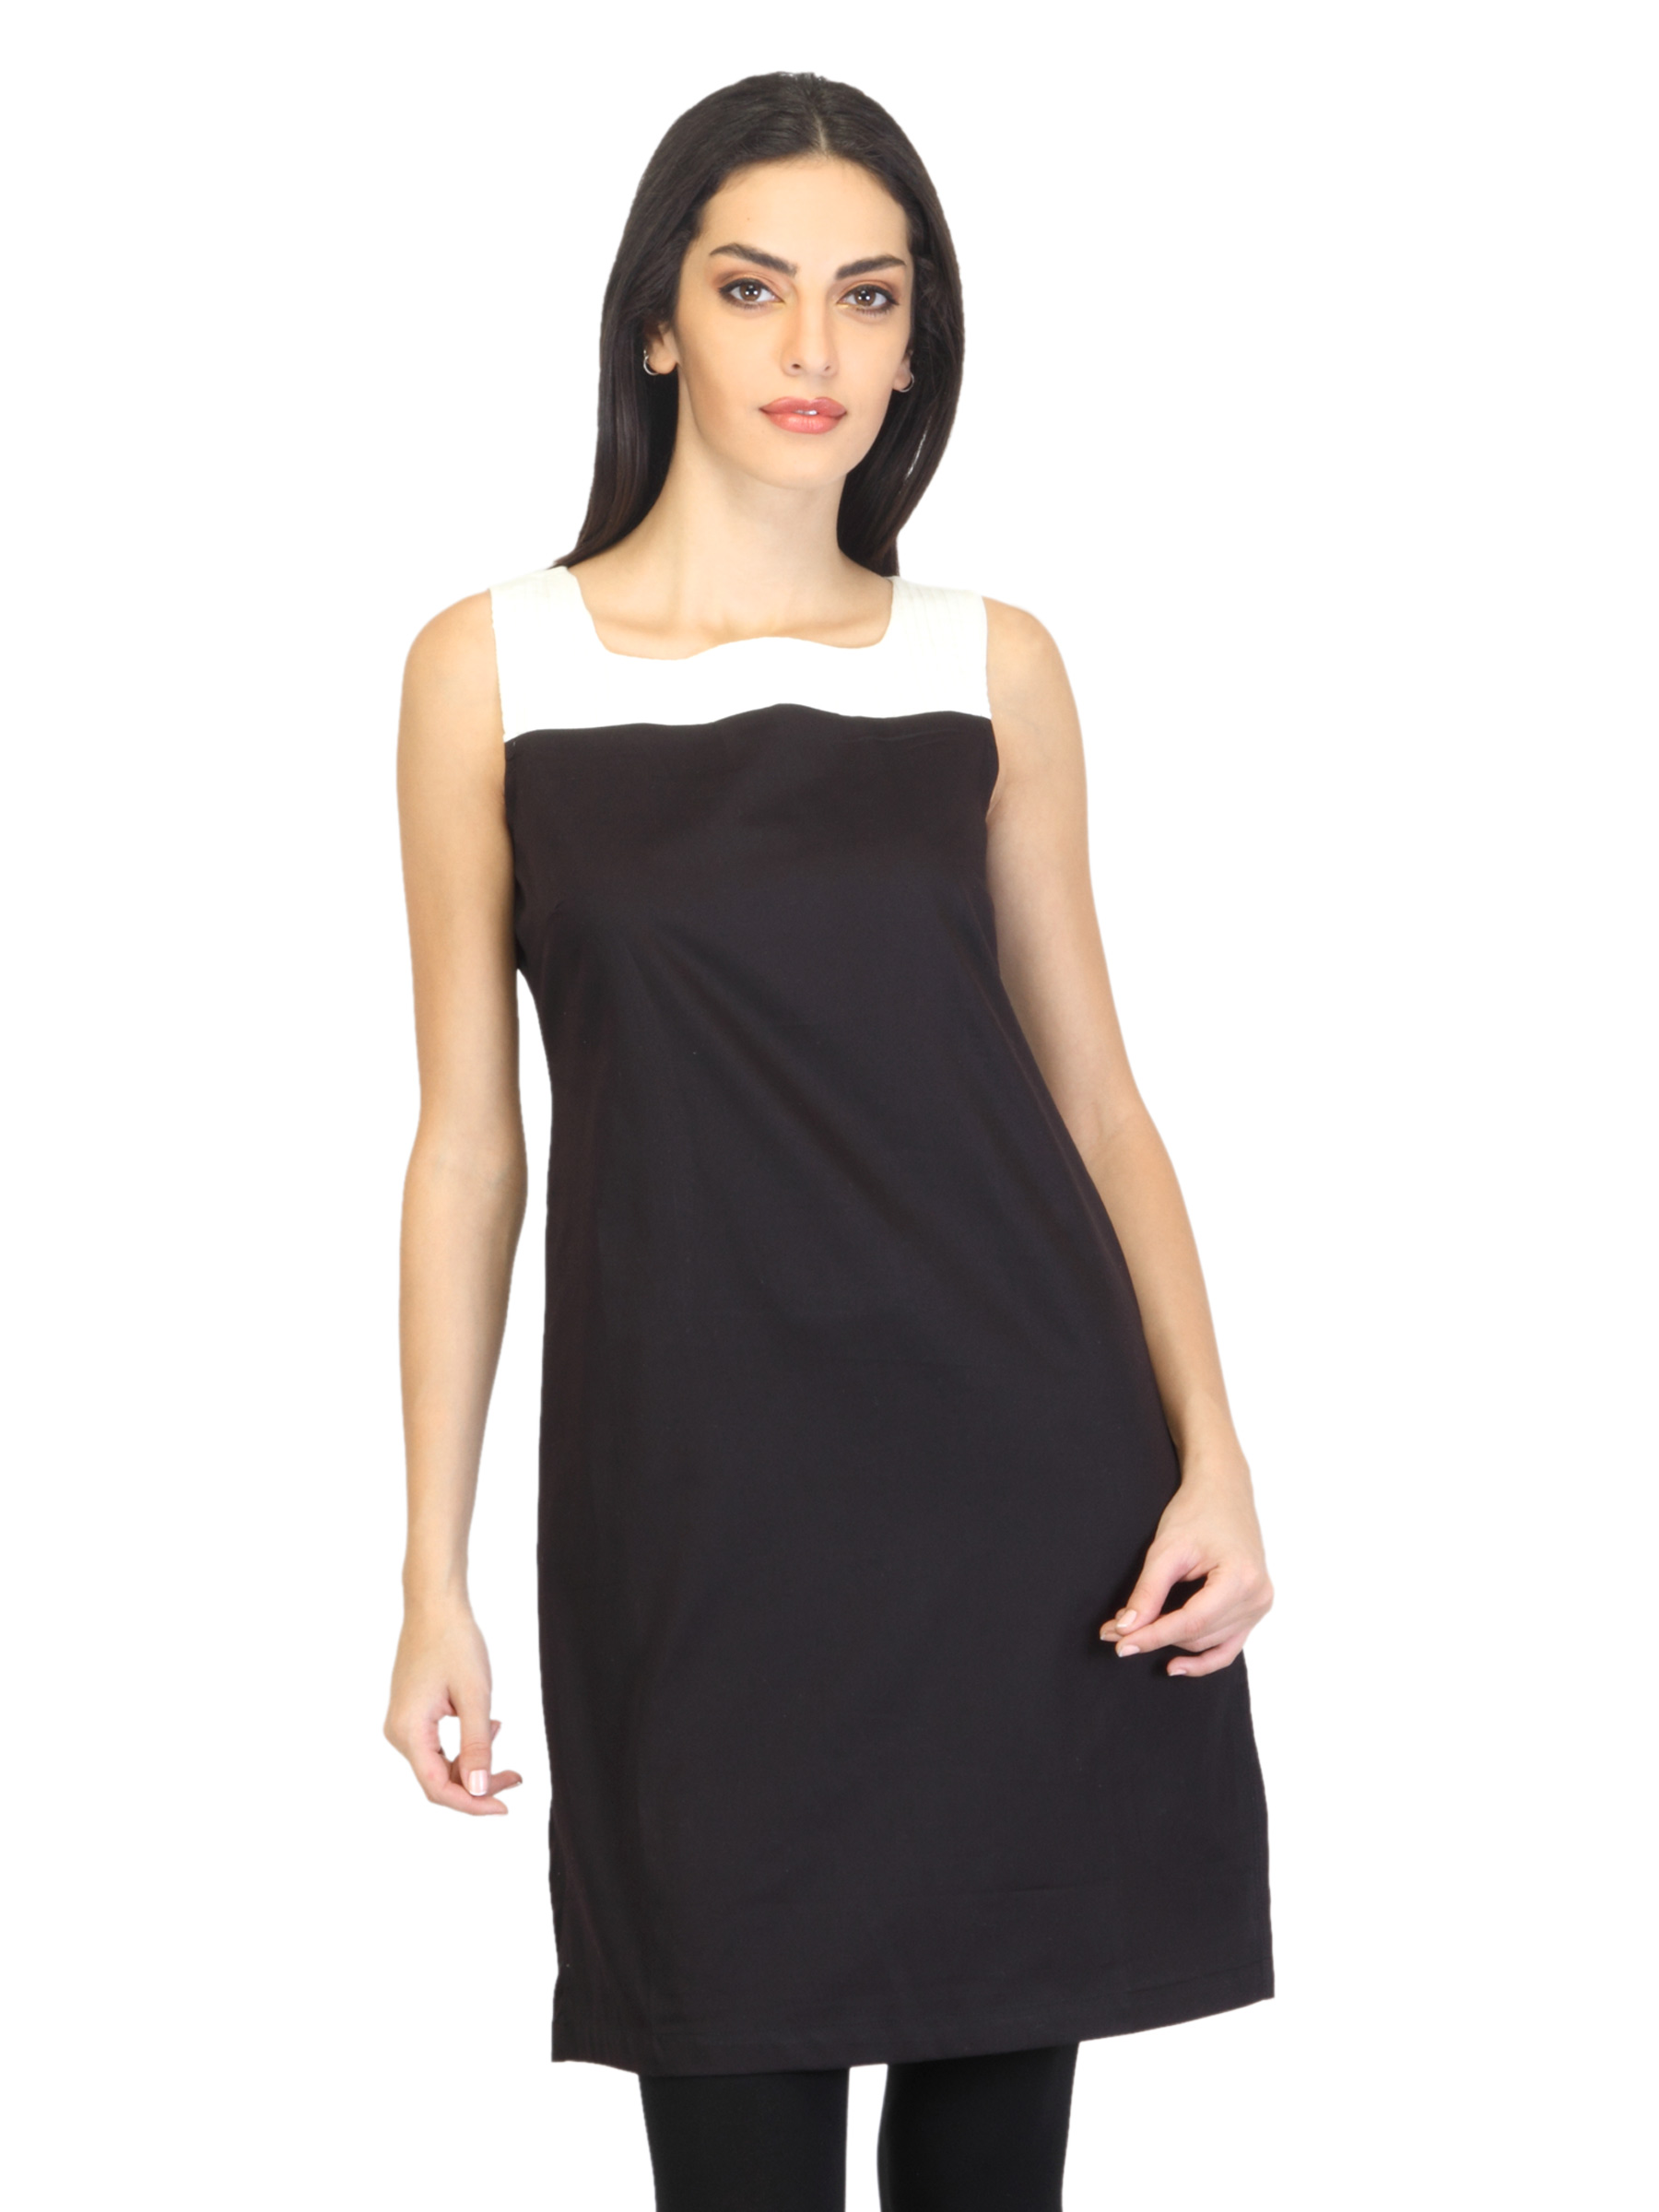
W Women Black Kurta
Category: Apparel / Topwear / Kurtas
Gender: Women
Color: Black
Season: Summer 2012
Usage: Ethnic